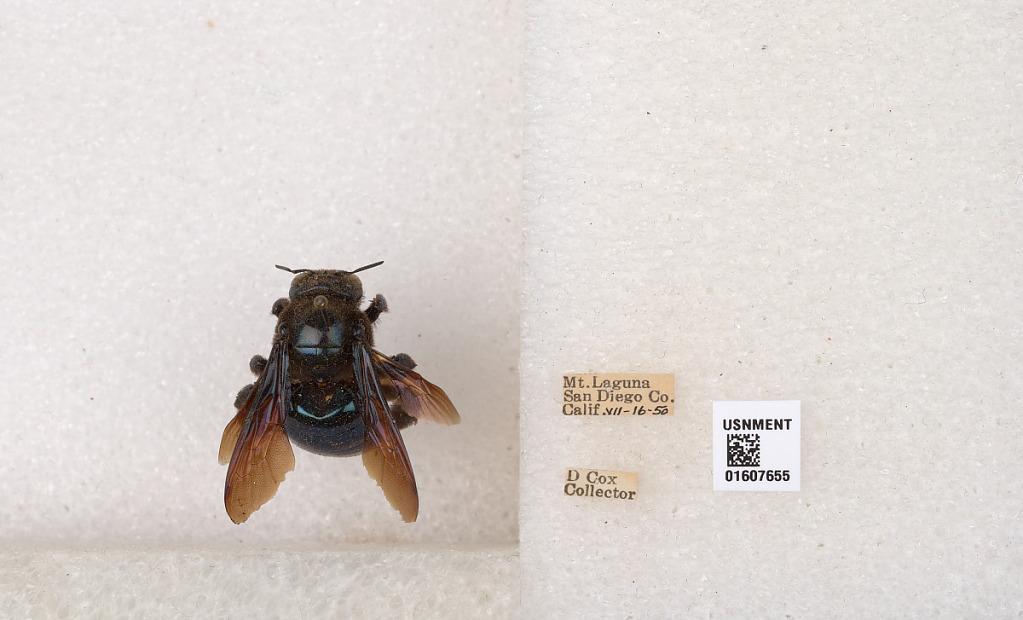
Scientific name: Xylocopa (Xylocopoides) californica diamesa Hurd
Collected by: Cox
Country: United States
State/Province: California
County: San Diego
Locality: Mt. Laguna
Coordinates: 32.8711, -116.428